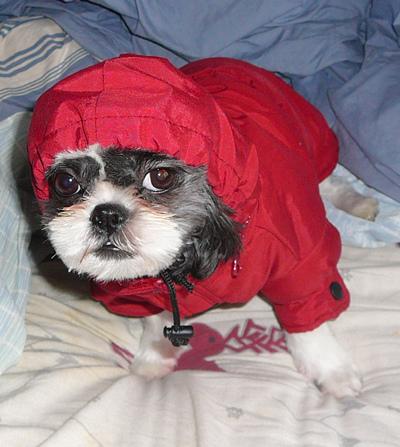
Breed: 361-n000123-Shih_Tzu